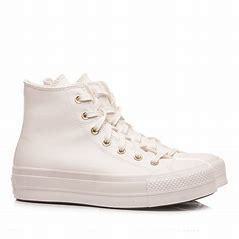
Brand: Converse
Model: Ctas Hi